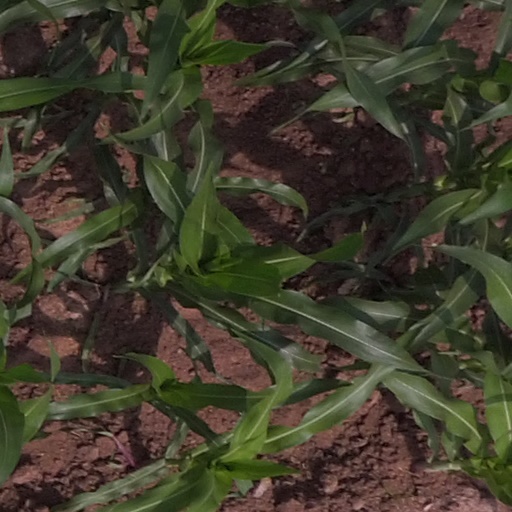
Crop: maize; corn